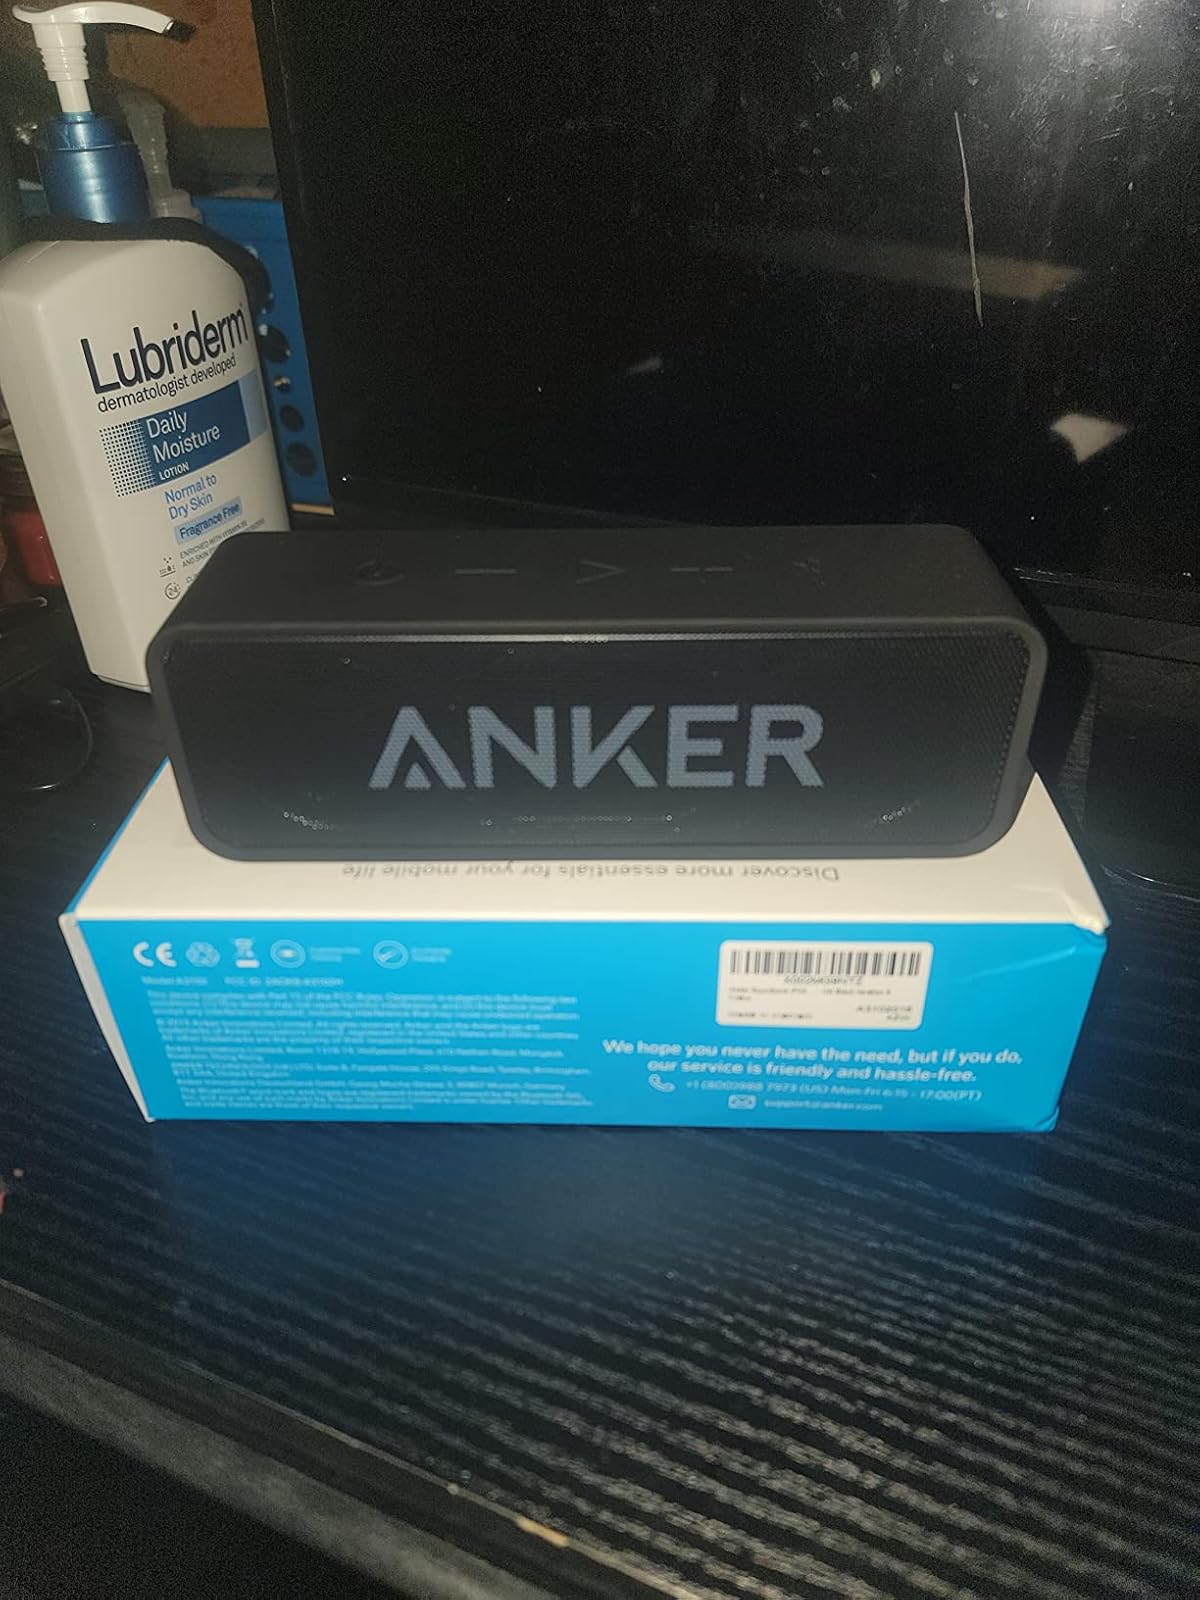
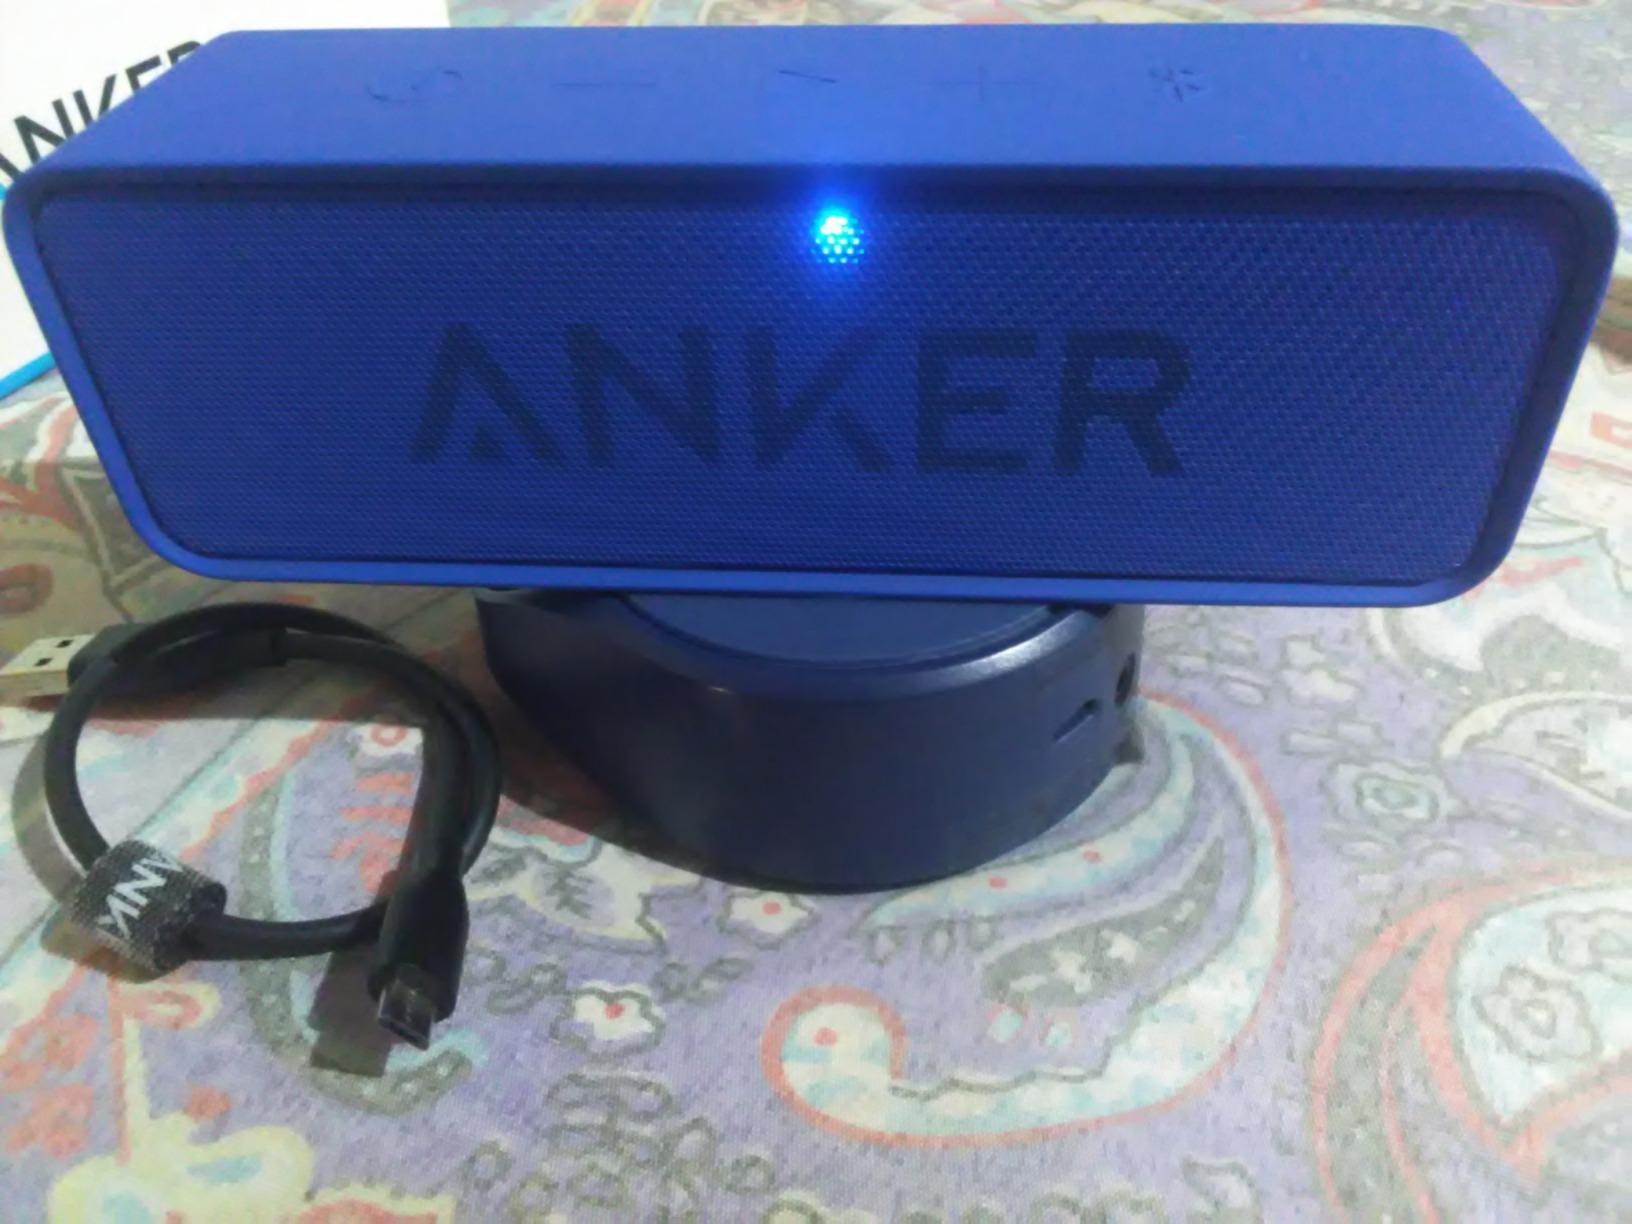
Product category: speaker
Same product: no